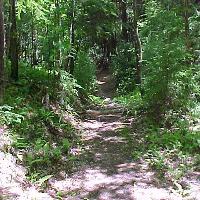
Weather: sun or clear